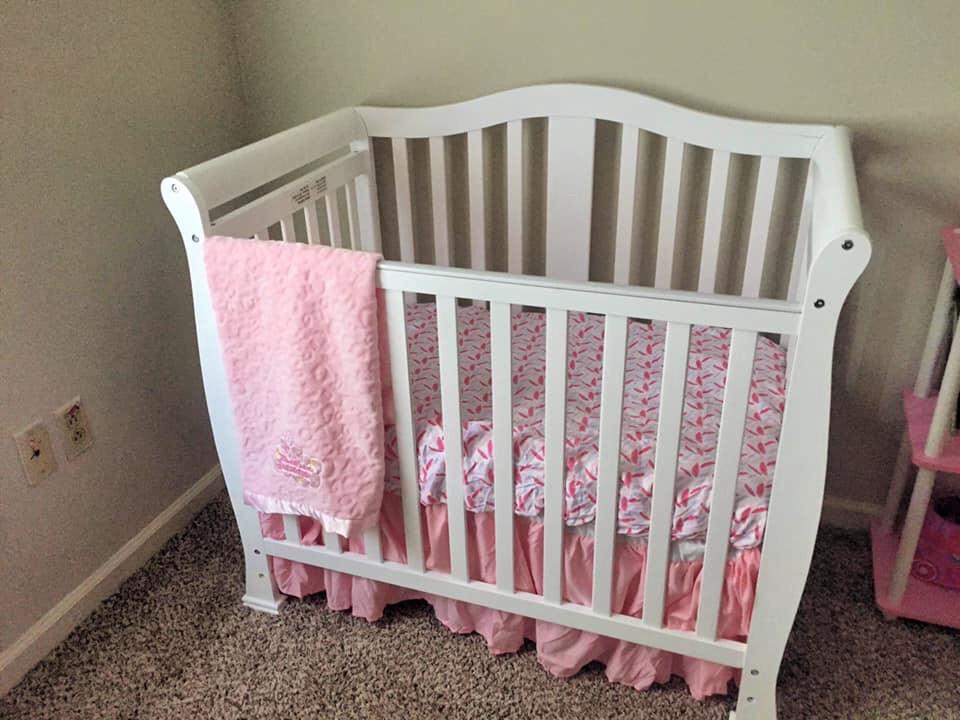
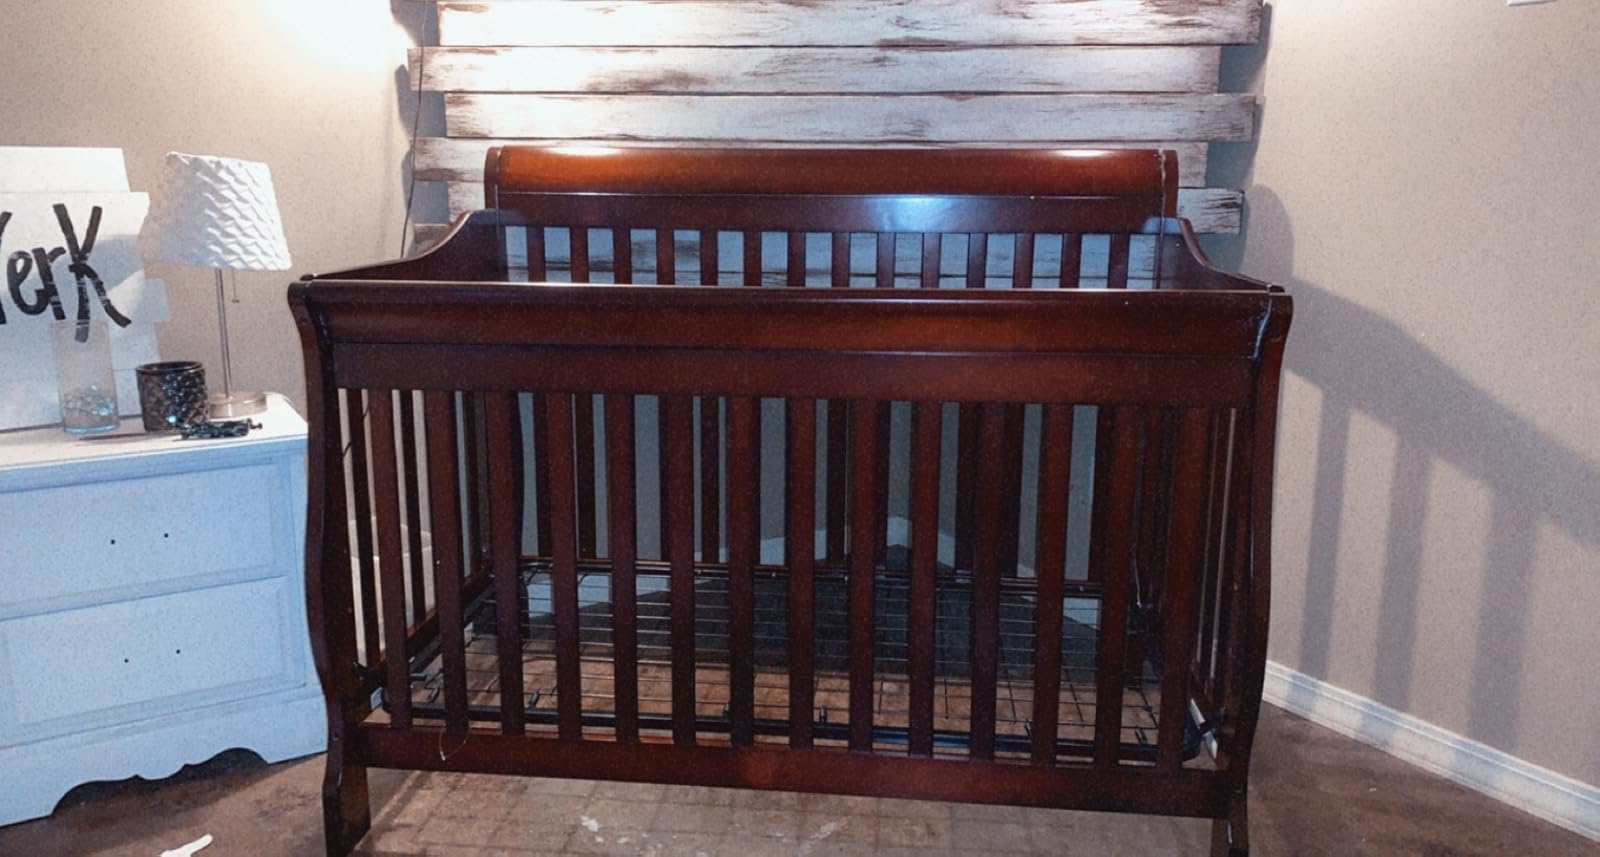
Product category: products_crib
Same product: no